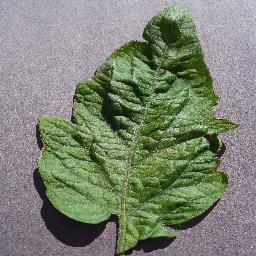
Label: Tomato___Target_Spot